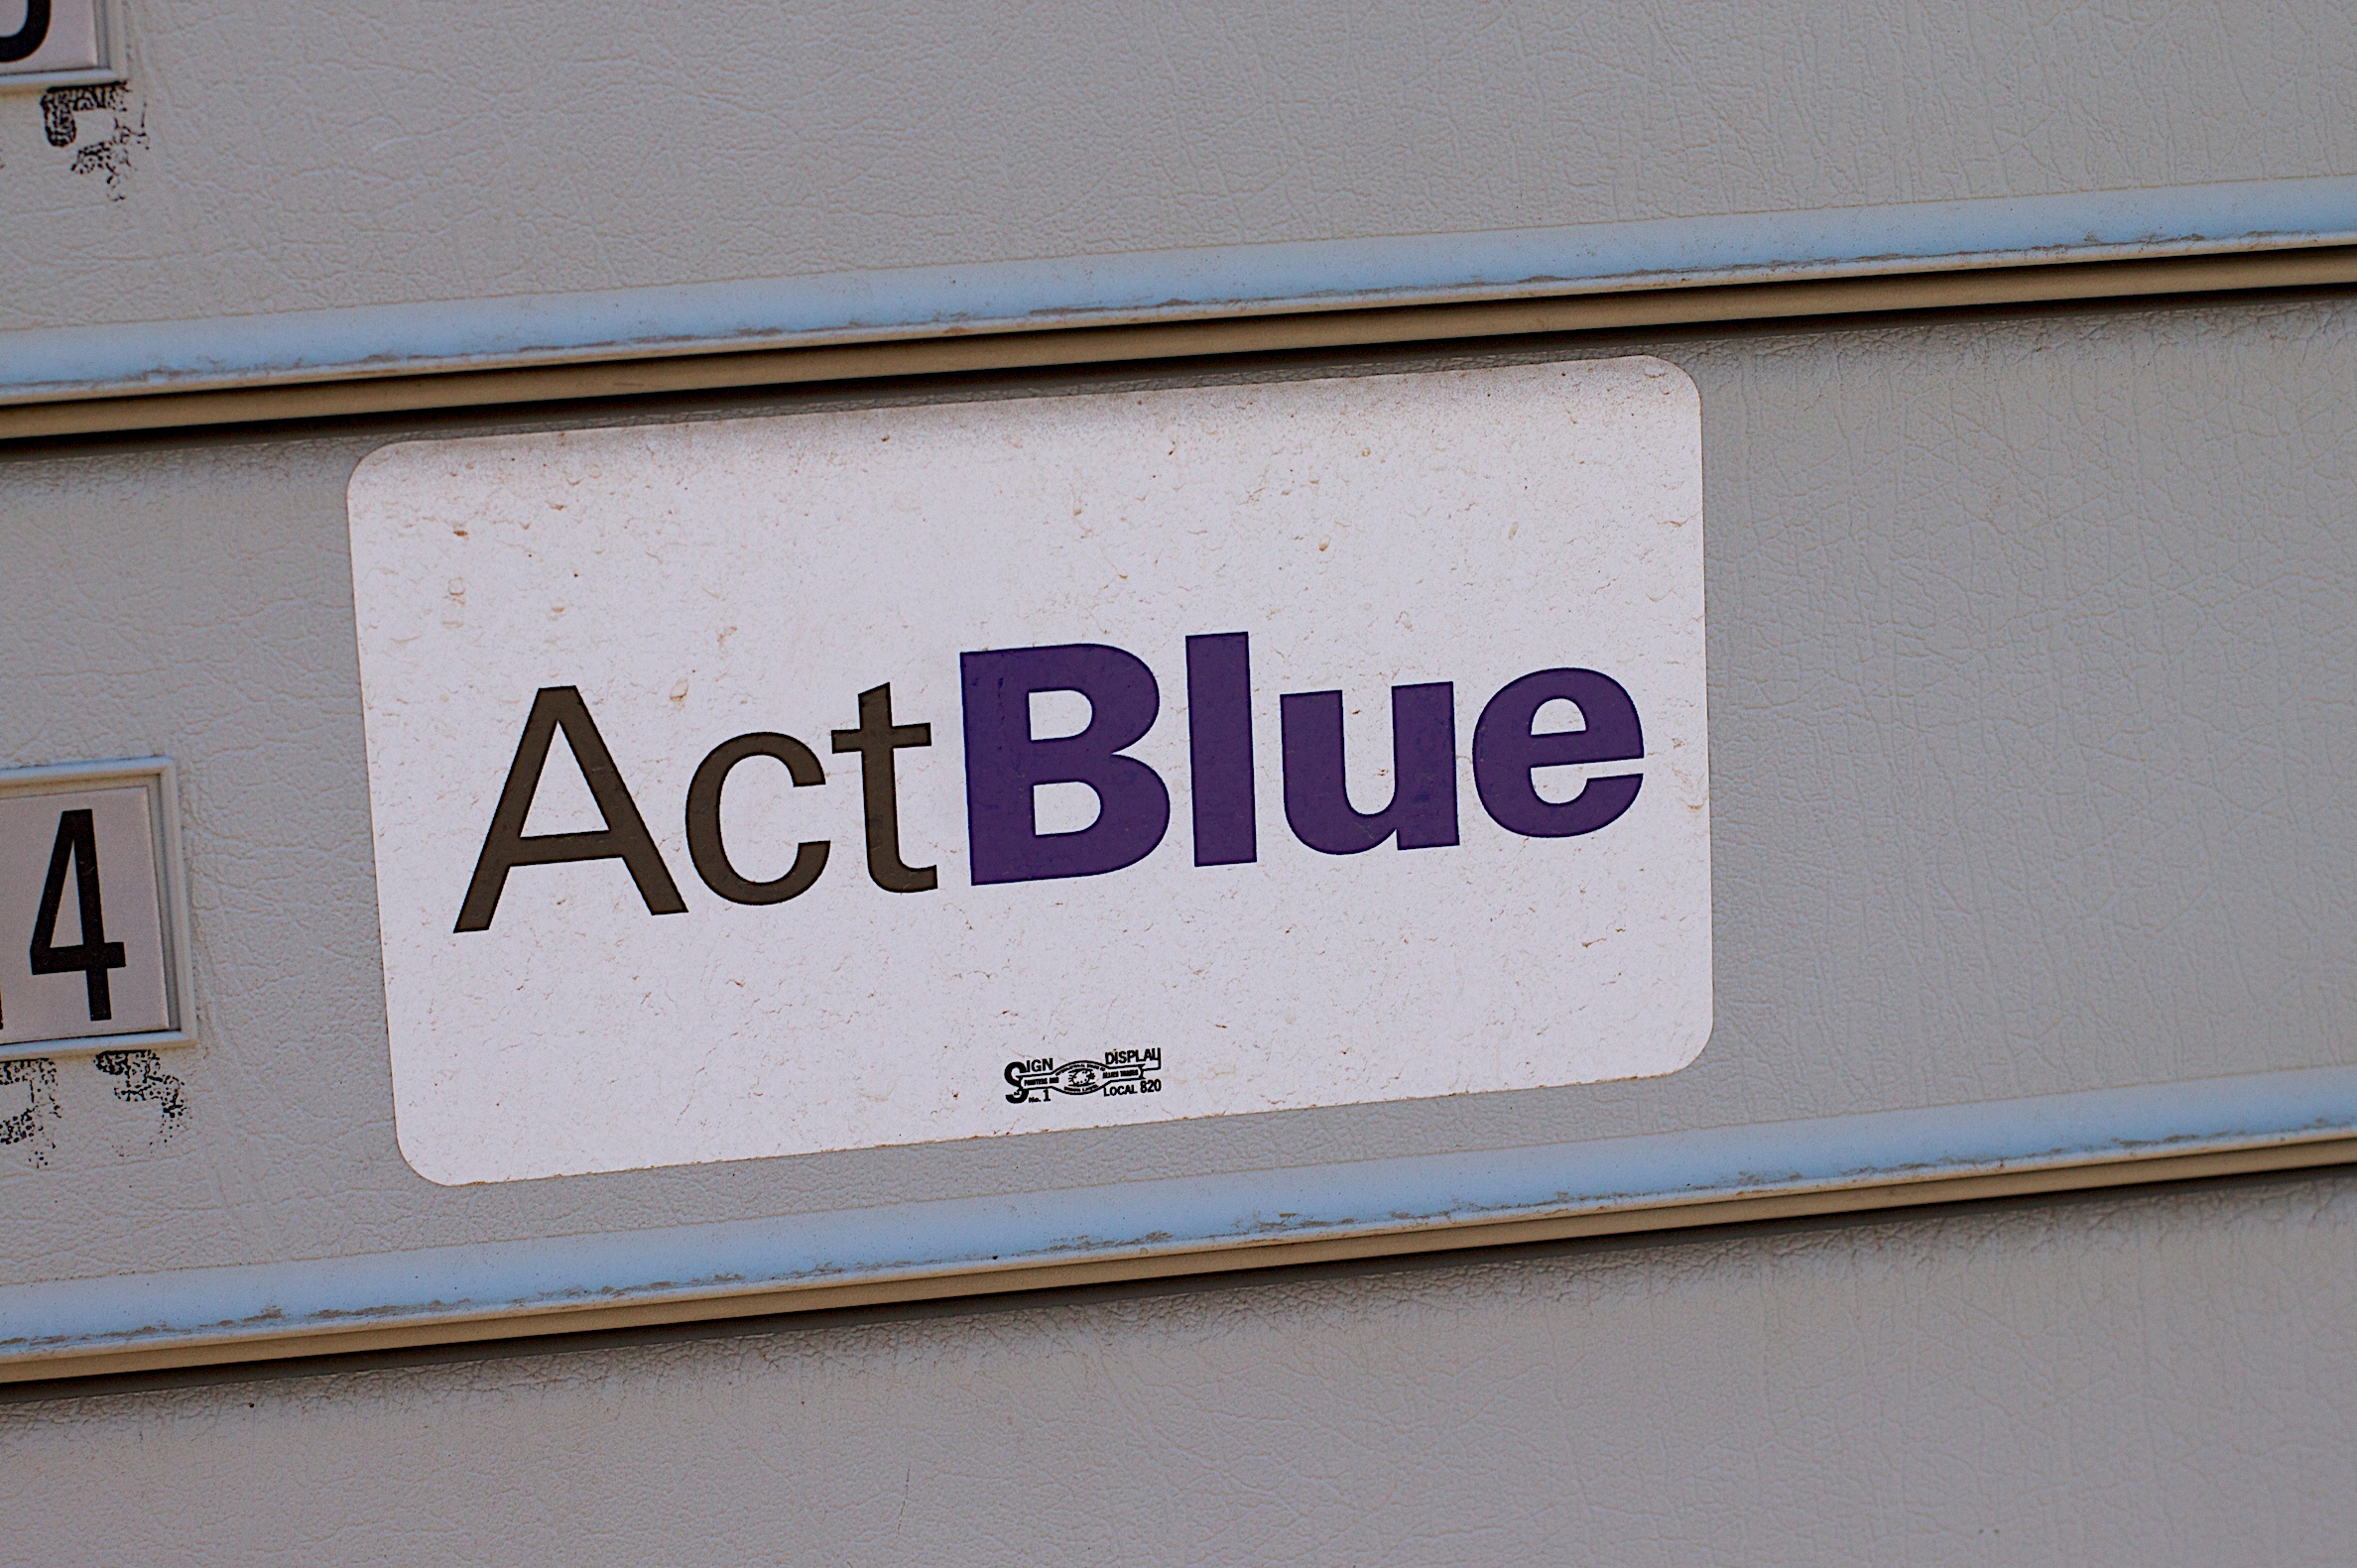
white, number, advertising, sign, street sign, signage, brand, design, shape, vehicle registration plate